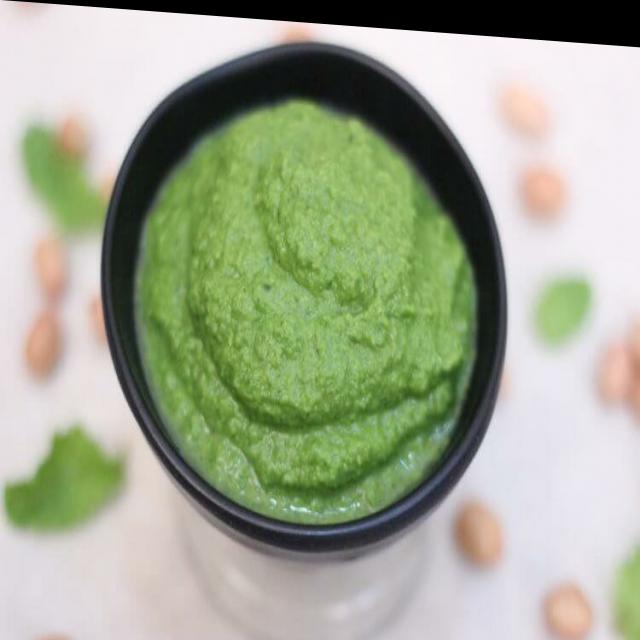
Dish: green_chutney